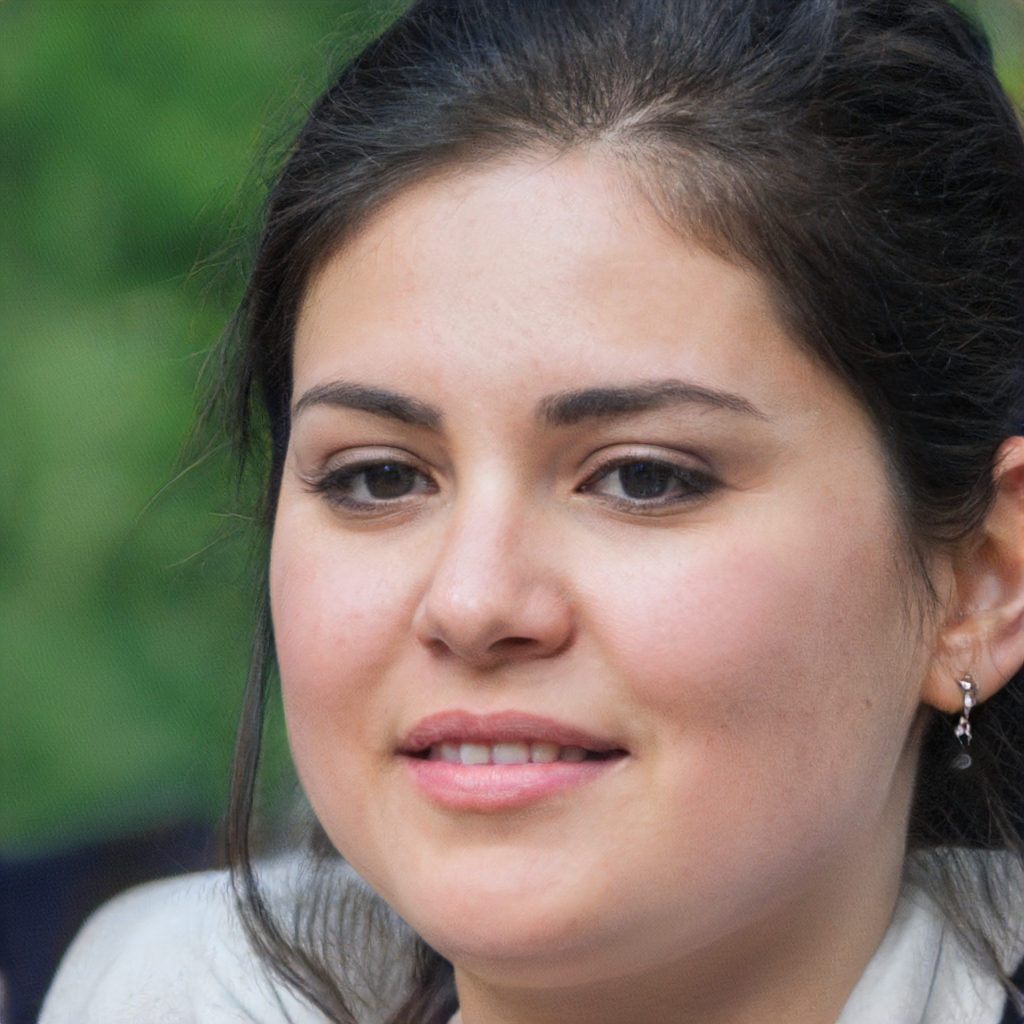
Portrait style: Real Portrait